Yudongcheng station

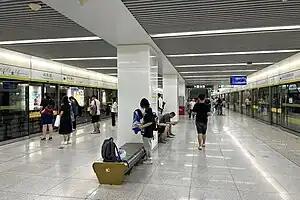
Line 2 platform

Yudongcheng station is a station of Line 2 and Line 10 of the Tianjin Metro. It started operations on 1 July 2012.